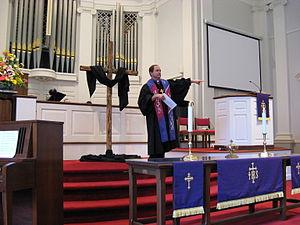
Culte à la First Presbyterian Church de Charlottesville (Virginie, Etats-Unis d'Amérique)
Le calvinisme est une doctrine théologique protestante et une approche de la vie chrétienne qui reposent sur le principe de la souveraineté de Dieu en toutes choses. Bien qu’elle ait été développée par plusieurs théologiens tels que Martin Bucer, Wolfgang Musculus, Heinrich Bullinger, Pierre Martyr Vermigli, Ulrich Zwingli et Théodore de Bèze, elle porte le nom du réformateur français Jean Calvin en raison de l’influence dominante qu’il a sur elle et du rôle déterminant qu’il exerce dans les débats confessionnels et ecclésiastiques du XVIᵉ siècle. Aujourd’hui ce terme fait référence aux doctrines et aux pratiques des Églises réformées, presbytériennes et congrégationalistes. Plus rarement, il désigne l’enseignement de Calvin lui-même. Le calvinisme est aussi connu pour les doctrines de la prédestination et de la corruption totale.